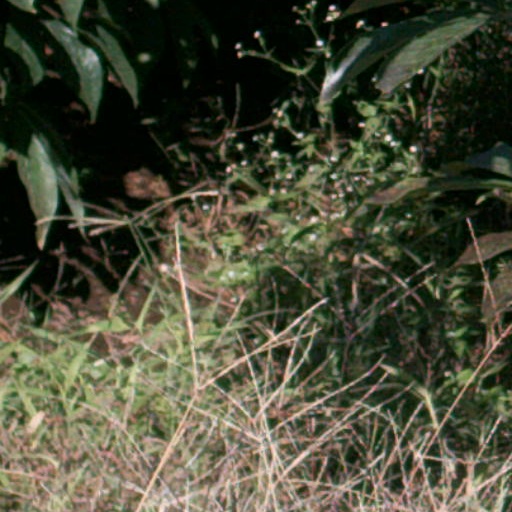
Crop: cassava